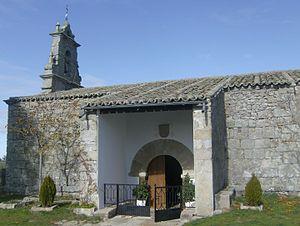
Muga de Sayago est une municipalité espagnole de la communauté autonome de Castille-et-León et de la province de Zamora. En 2015, elle compte 374 habitants.